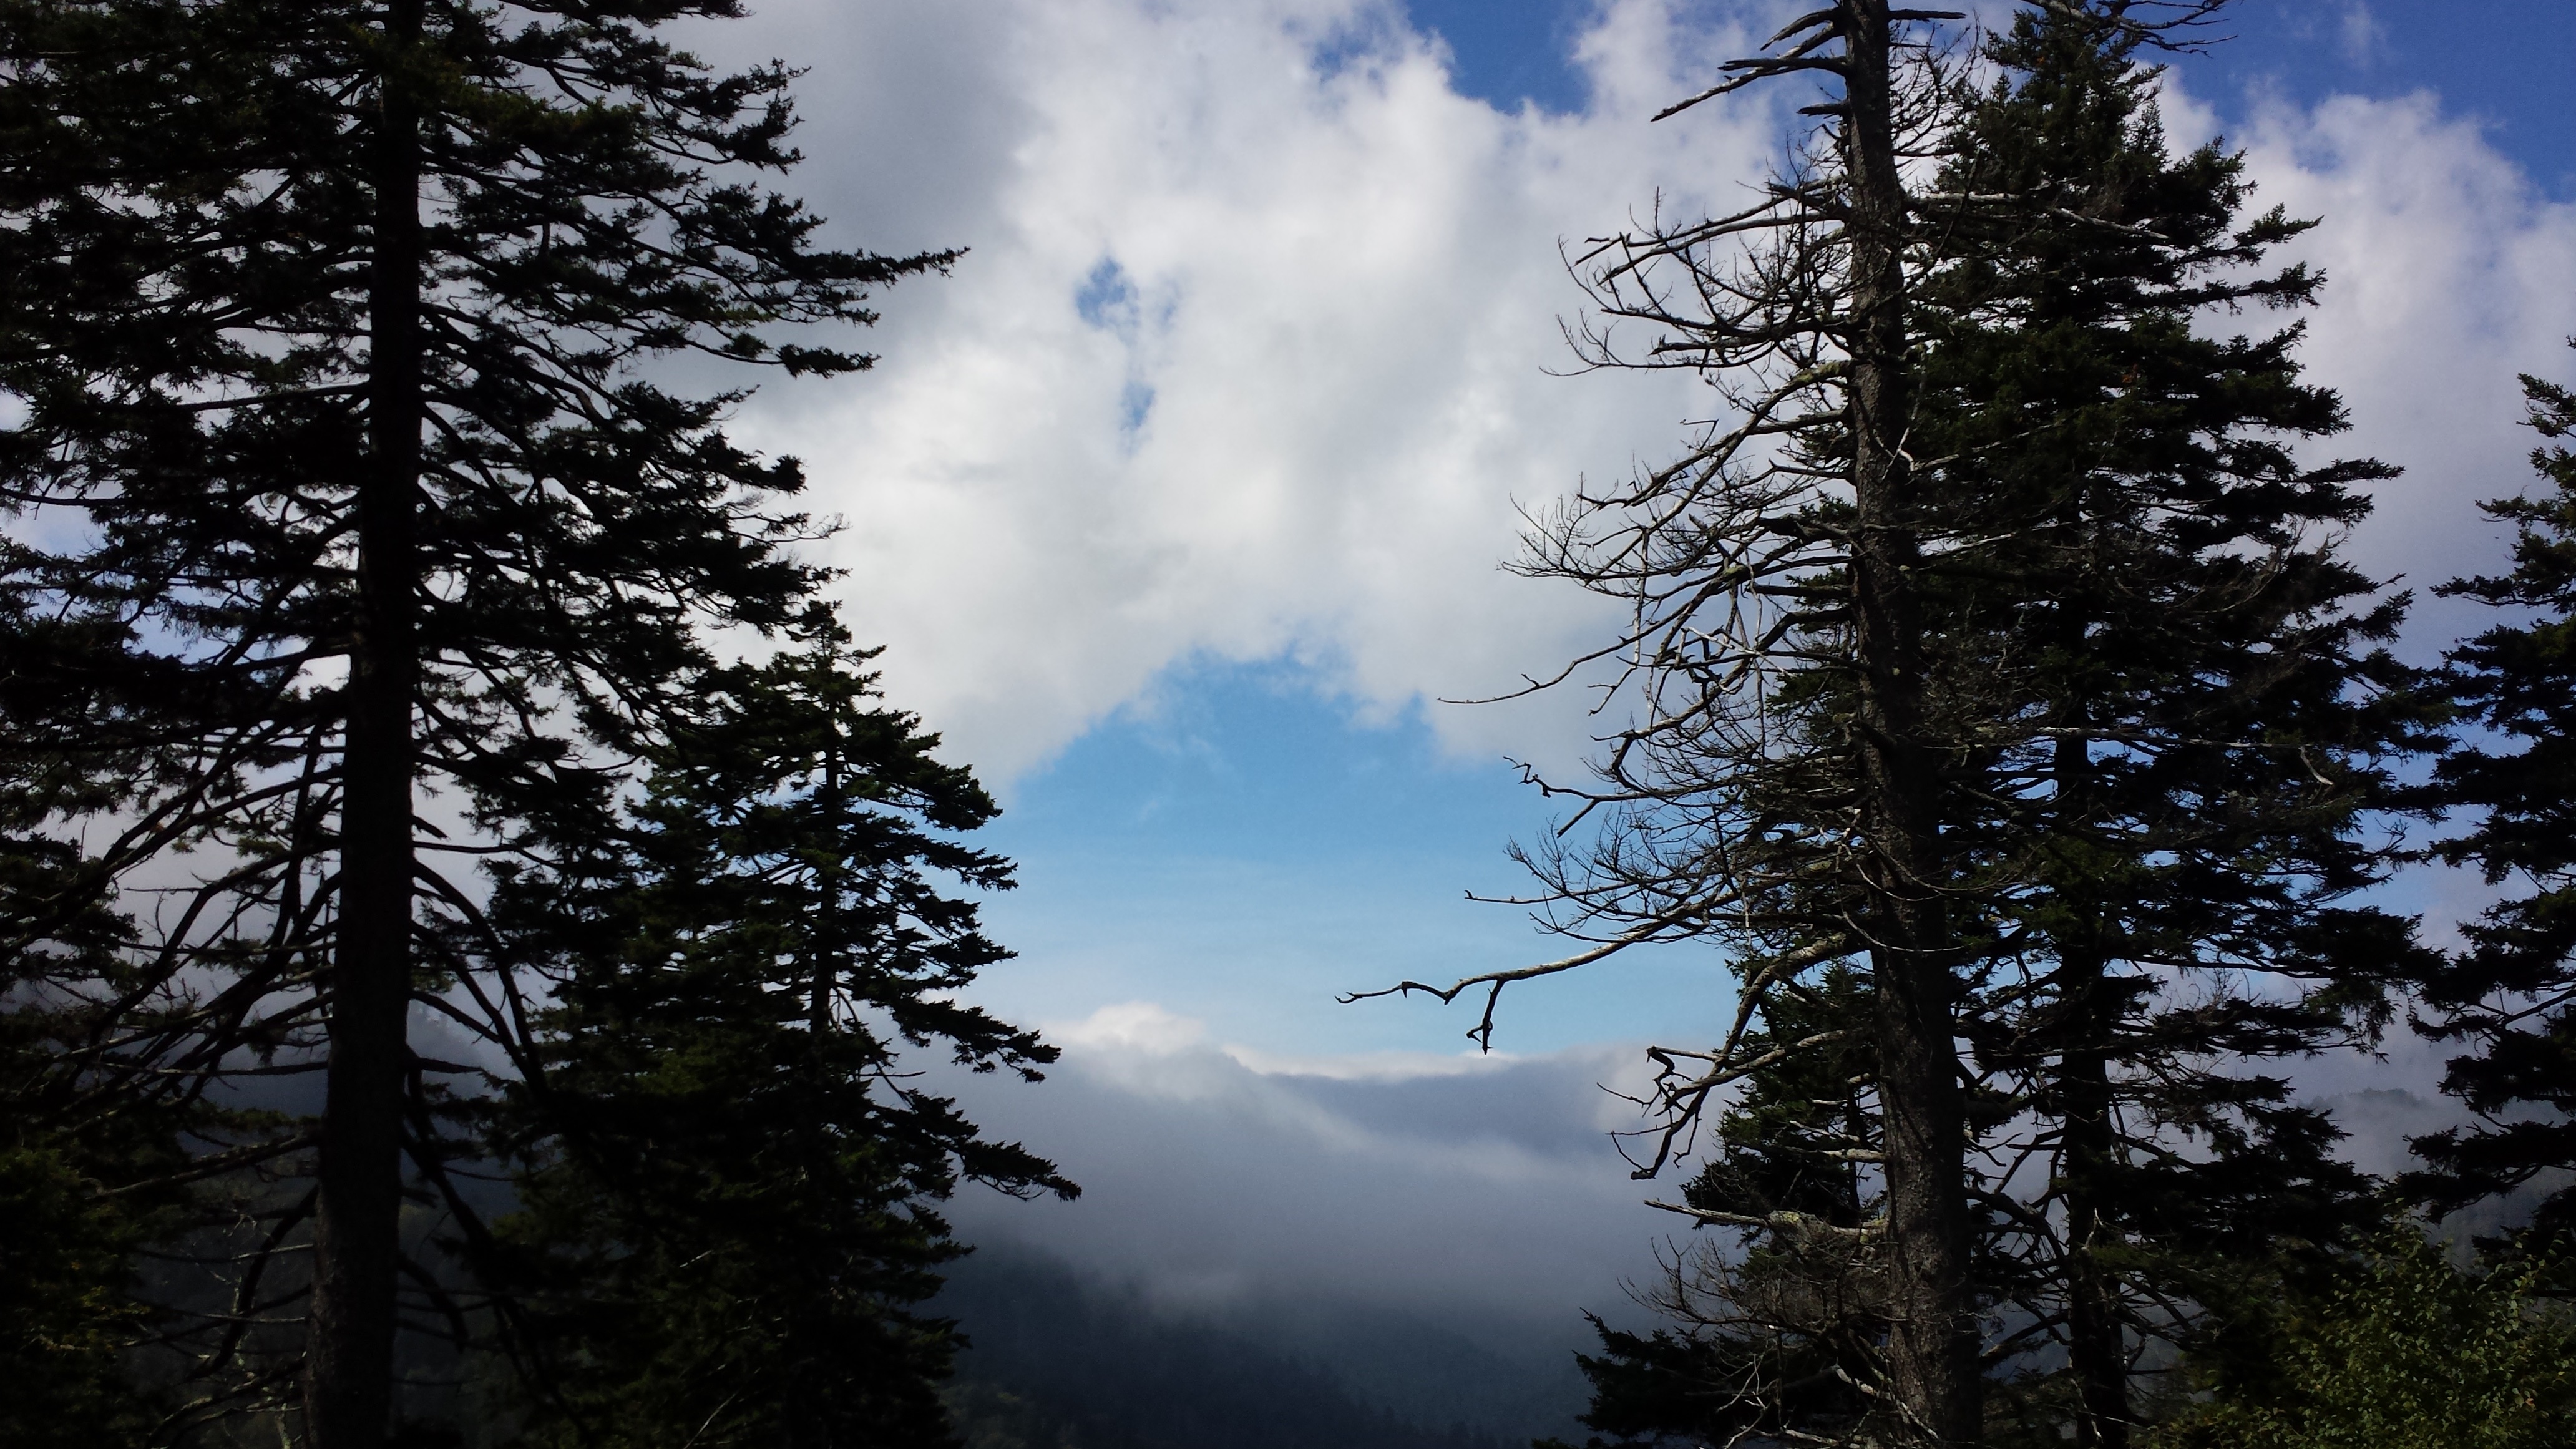
tree, nature, forest, wilderness, branch, mountain, cloud, plant, sky, sunlight, mountain range, ridge, spruce, woodland, habitat, ecosystem, natural environment, geographical feature, atmospheric phenomenon, woody plant, mountainous landforms, temperate coniferous forest